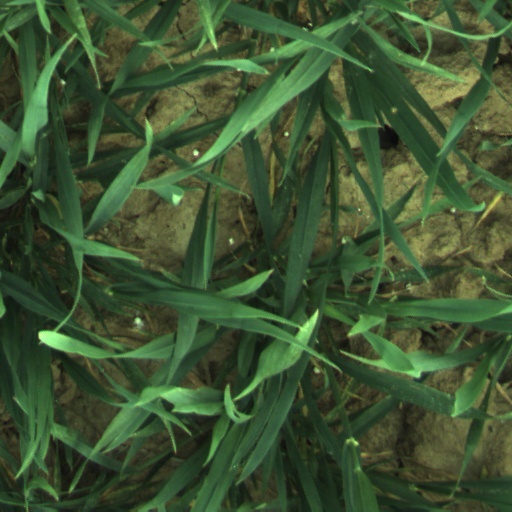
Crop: wheat